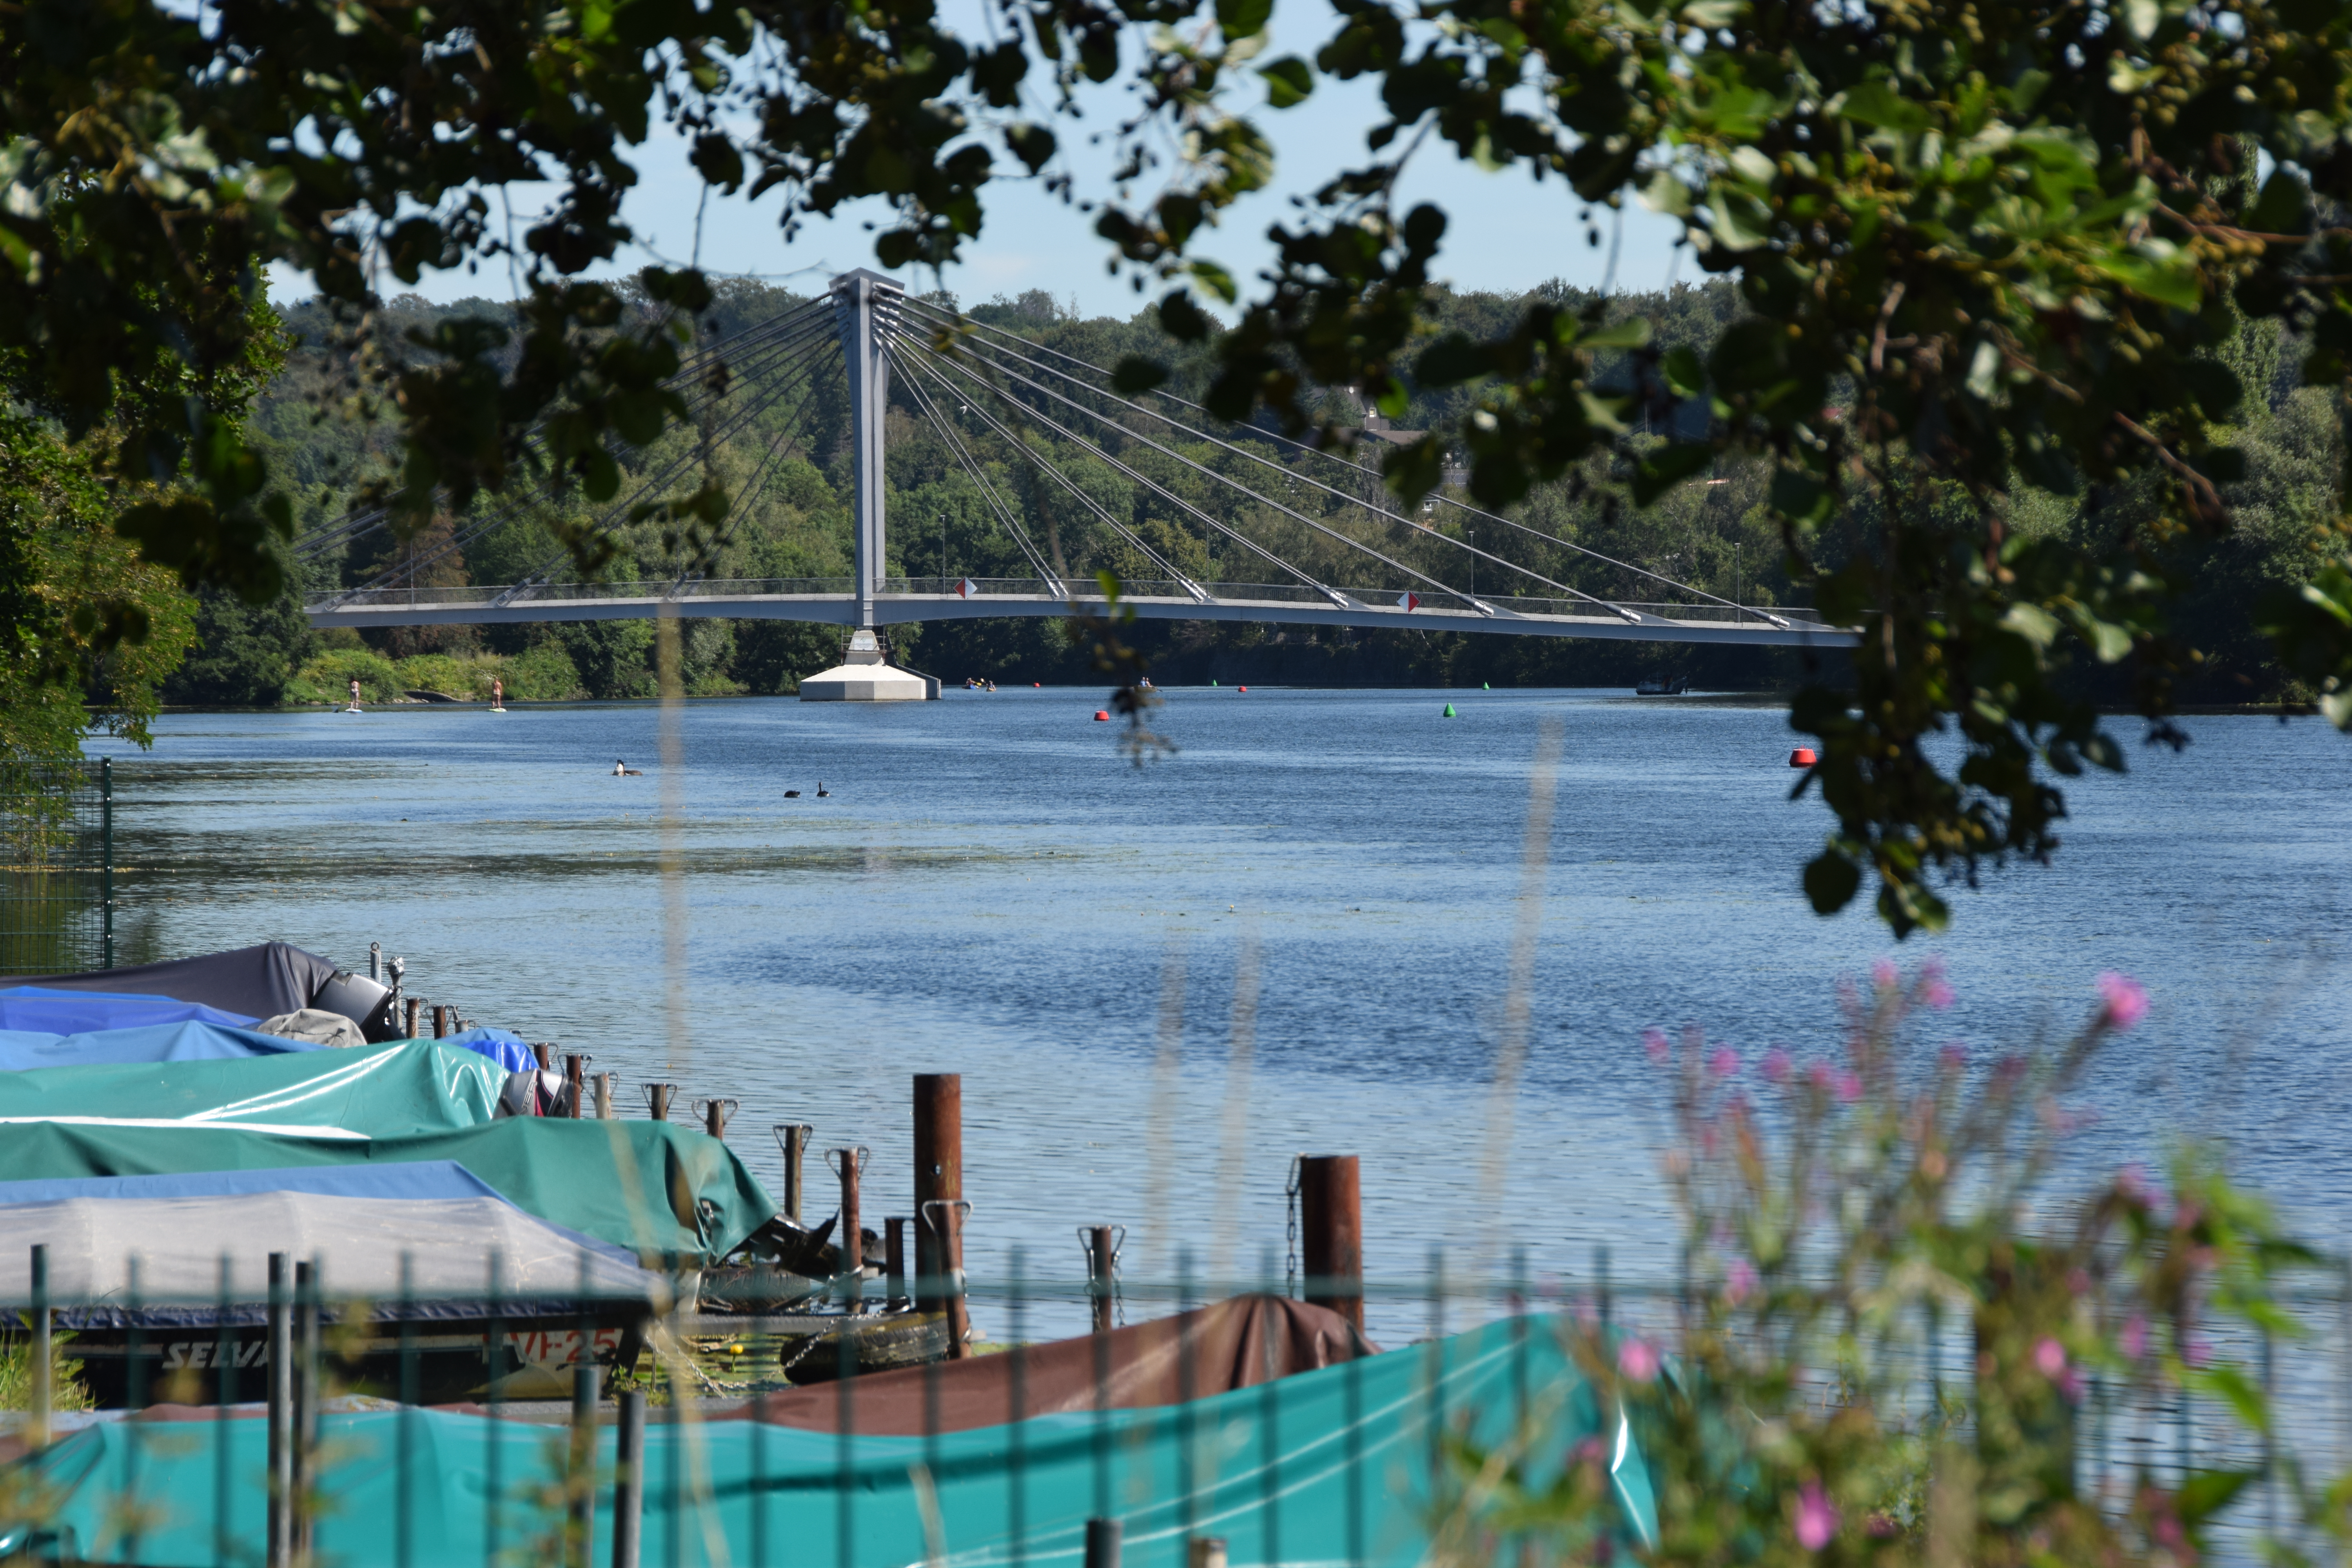
Heisingen, Bruecke, bridge, see, baldeneysee, landschaft, natur, schiff, kanu, water, tree, river, waterway, leisure, lake, boat, vacation, reservoir, lagoon, tourism, vehicle, bank, bay, plant, pond, watercraft, inlet, boating, channel